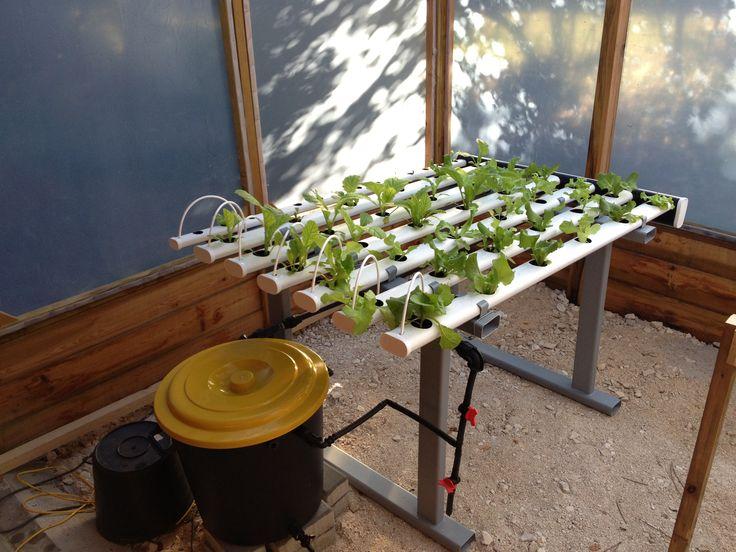
Hii ni teknolojia ya kisasa ambayo inatumika kupanda mimea wa maonyesho mbali mbali na watu wanakuja kuangalia. Kuna mpira ambayo inatumika kupanda iyo mimea kwa urahisi wa kumwagia maji na madawa kwa minajili ya kunawiri vizuri.